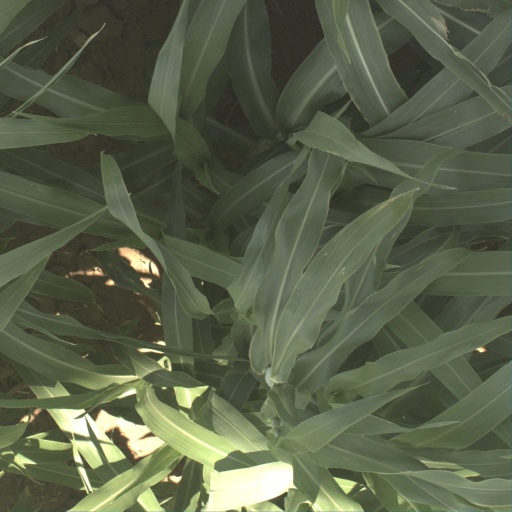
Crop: sorghum